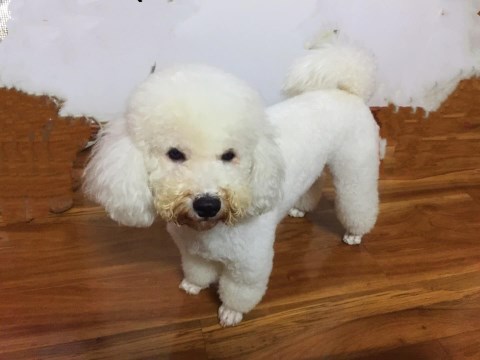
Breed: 3083-n000117-Bichon_Frise